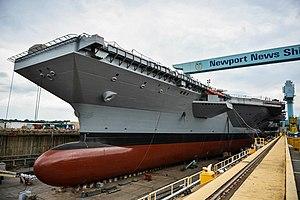
Huntington Ingalls Industries est une entreprise de construction navale formée en mars 2011. L'entreprise est spécialisée dans la construction militaire.